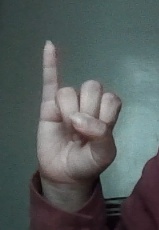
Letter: meem